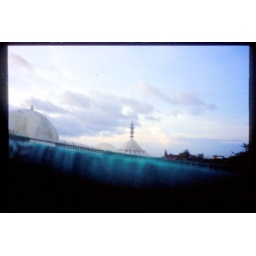
the sheets drawning on the roof of mother theresa's main house, in kolkata. and the sky, clear and indulgent.